2008 Hungarian Grand Prix

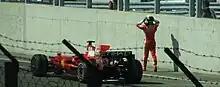
Massa walks away from his car, having suffered an engine failure while leading with three laps to go.

At the conclusion of lap 59, with the scheduled pit stops completed, the running order was Massa leading from Kovalainen, Glock, Räikkönen, Alonso, Hamilton, Piquet, Trulli, Kubica, Webber, Heidfeld, Coulthard, Button, Nakajima, Rosberg, Fisichella, Sutil, Barrichello and Bourdais. Running in clean air without a car immediately in front of him for the first time, Räikkönen set the fastest lap of the race at 1:21.195, on lap 61, as he closed the nine-second gap to Glock at a rate of one second per lap. Hamilton caught Alonso at a similar rate, but his rear Super Soft tyres began to overheat and he was unable to make any further impression after closing the gap to 1.5 seconds. On lap 62, Sutil suffered a puncture caused by a brake failure and became the second retirement of the race. In the closing laps, Kovalainen reduced his deficit to Massa to 15 seconds, but the Ferrari driver appeared to be in command of the race. However, as Massa started lap 68, his engine failed without warning, forcing him to retire from the lead with three laps remaining. Kovalainen was thus promoted into the lead, which he held to take the first victory of his Formula One career in a time of 1'37:27.067, at an average speed of . Kovalainen was the 100th driver to win a Formula One World Championship race. Glock likewise claimed the best result of his career, and first podium finish, with second position. Räikkönen took the final place on the podium despite a failure in his car's rear suspension during the final few laps. Alonso and Piquet finished on either side of Hamilton, who was in fifth position, leading Symonds to describe the race as his team's best of the year so far. Trulli finished seventh, ahead of Kubica, who was extremely disappointed with the uncompetitive performance of his car at the Grand Prix closest to his home country of Poland. His teammate, Heidfeld, finished in tenth place between the two Red Bull drivers, both of whom were also disappointed by their team's performance. Button, Nakajima, Rosberg and Fisichella filled the next places, a lap behind the leader, while Barrichello was two laps down in 16th position after the delay at his first pit stop. Massa was classified in 17th place, ahead of Bourdais, who was the final finisher.